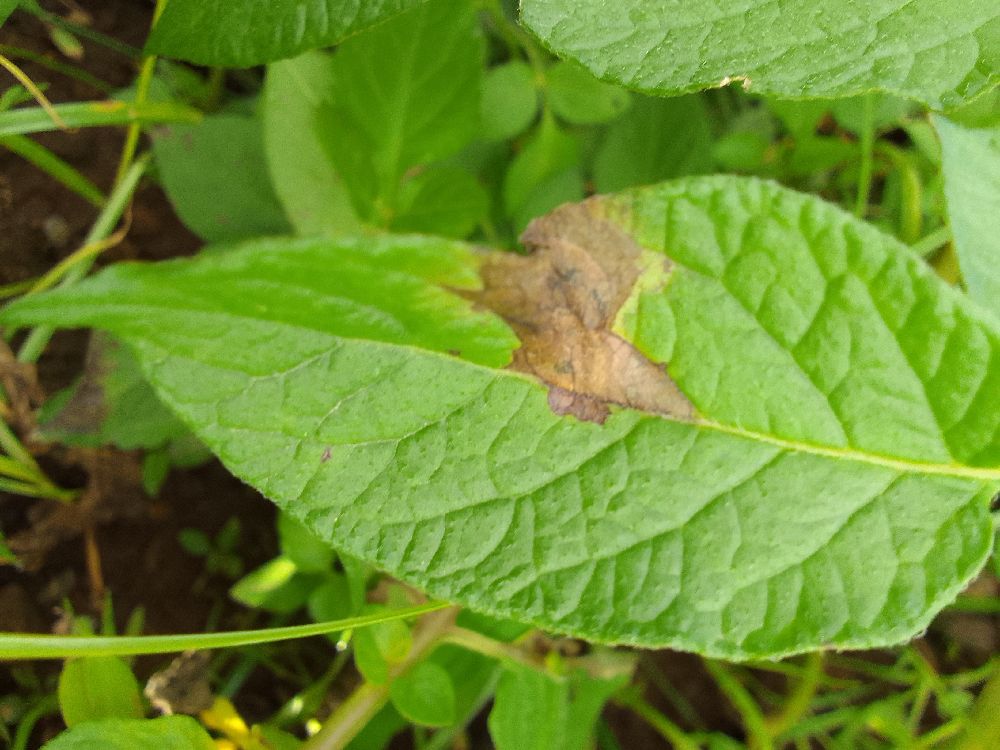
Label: Late blight